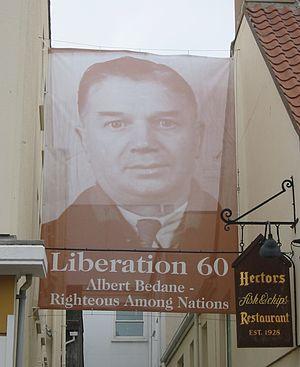
Albert Bedane, né en 1893 à Angers et mort en 1980 à Jersey, est un résistant britannique d'origine française. Durant l'occupation nazie de Jersey lors de la Seconde Guerre mondiale, il cacha de nombreux prisonnier de guerres et travailleurs de force soviétiques et français ainsi qu'une femme de confession juive. L'État d'Israël l'a désigné comme un Juste parmi les nations.